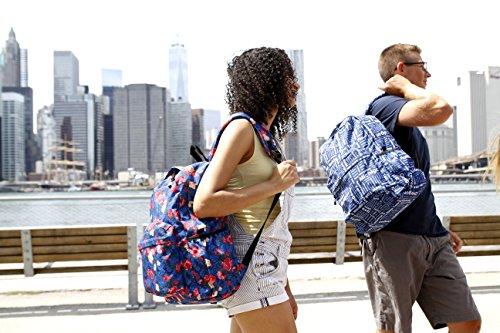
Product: J World New York Oz Backpack.
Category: Clothing, Shoes & Jewelry | Luggage & Travel Gear | Backpacks | Kids' Backpacks
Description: SUPERIOR QUALITY: DURABLE 600D POLYESTER WATER RESISTANT School Backpack.
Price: $40.00